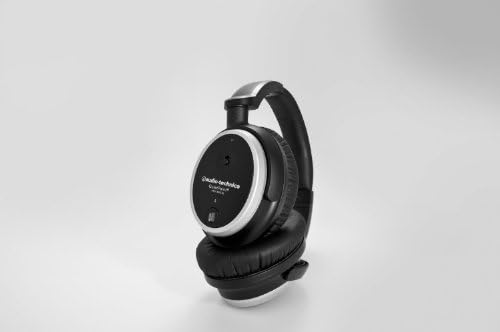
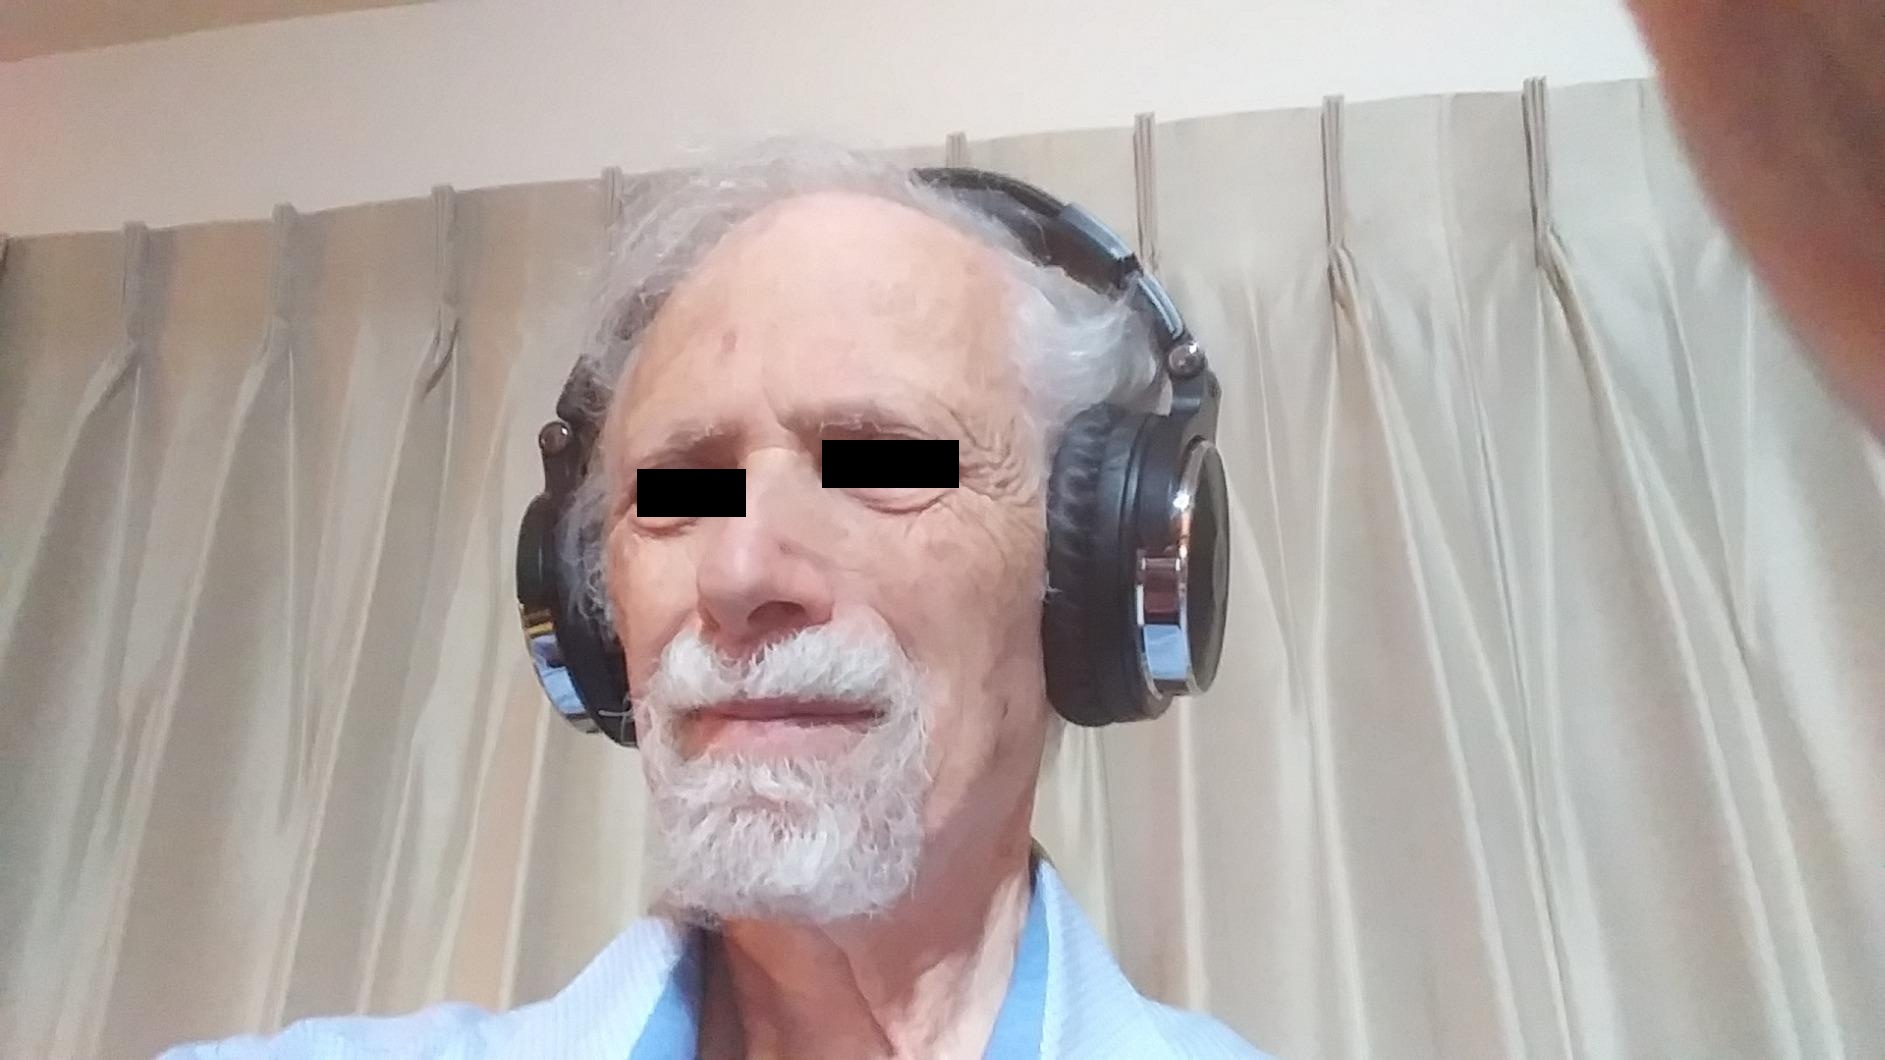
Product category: headphones
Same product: no